International Committee of the Red Cross

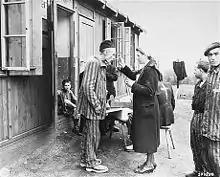
A sick Polish survivor in the Hannover-Ahlem concentration camp receives medicine from a German Red Cross worker, April 1945

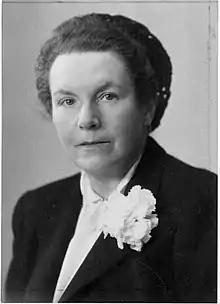
Marguerite Frick-Cramer, the first ever female member of the ICRC

On 12 March 1945, ICRC President Jacob Burckhardt received a message from SS General Ernst Kaltenbrunner accepting the ICRC's demand to allow delegates to visit the concentration camps. This agreement was bound by the condition that these delegates would have to stay in the camps until the end of the war. Ten delegates, among them Louis Haefliger (Mauthausen Camp), Paul Dunant (Theresienstadt Camp) and Victor Maurer (Dachau Camp), accepted the assignment and visited the camps. Louis Haefliger prevented the forceful eviction or blasting of Mauthausen-Gusen by alerting American troops, thereby saving the lives of about 60,000 inmates. His actions were condemned by the ICRC because they were deemed as acting unduly on his own authority and risking the ICRC's neutrality. Only in 1990 was his reputation finally rehabilitated by ICRC President Cornelio Sommaruga.